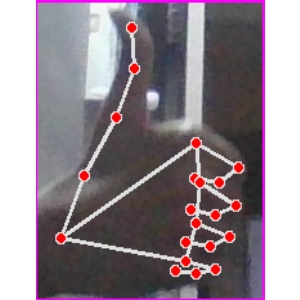
अक्षर: थ